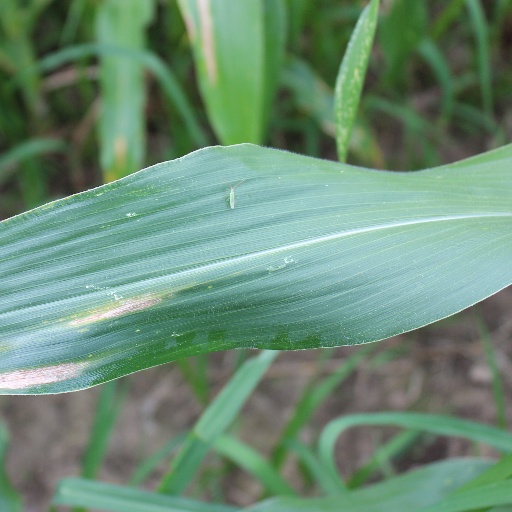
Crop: maize; corn